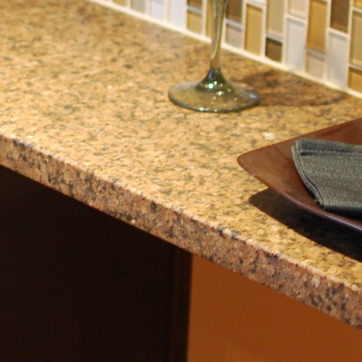
Material: polishedstone